Call signs in the United States

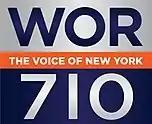
Example of a radio station that prominently promotes its call letters. (WOR, New York City)

Although most transmitters regulated by the Federal Communications Commission (FCC) are issued call signs for their official identification, the general public is most familiar with the ones used by radio and TV broadcasting stations. However, there is a wide variety in how much emphasis stations give to their call signs; for some it is the primary way they establish public identity, while others largely ignore their call signs, considering a moniker or slogan to be more easily remembered by listeners (and those filling in diaries for the Nielsen Audio ratings measurement). In the United States, the only time broadcasting stations are required to mention their call signs is during station identification announcements, made at a "natural break in programming" as close to the beginning of each hour as possible.